Billy Boys

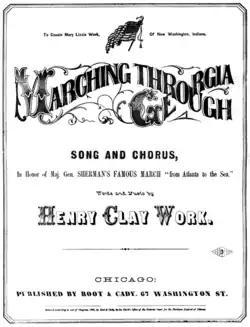
Billy Boys is set to the music to Marching Through Georgia

"Billy Boys", also titled "The Billy Boys", is a loyalist song from Glasgow, sung to the tune of "Marching Through Georgia". It originated in the 1920s as the signature song of one of the Glasgow razor gangs led by Billy Fullerton and later became viewed as reflecting the long-running sectarian religious hatred between Protestants and Catholics in the city.